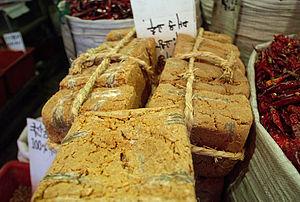
Le doenjang, toenjang, doenzang ou toenzang, est une pâte de soja fermentée traditionnelle de la cuisine coréenne. Son nom signifie littéralement « pâte épaisse » en coréen.